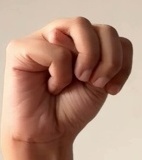
ASL sign: M